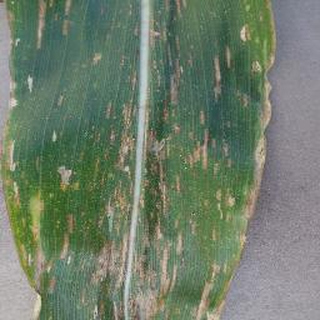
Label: corn_cercospora_leaf_spot